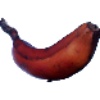
Label: Banana Red 1